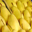
Label: pear